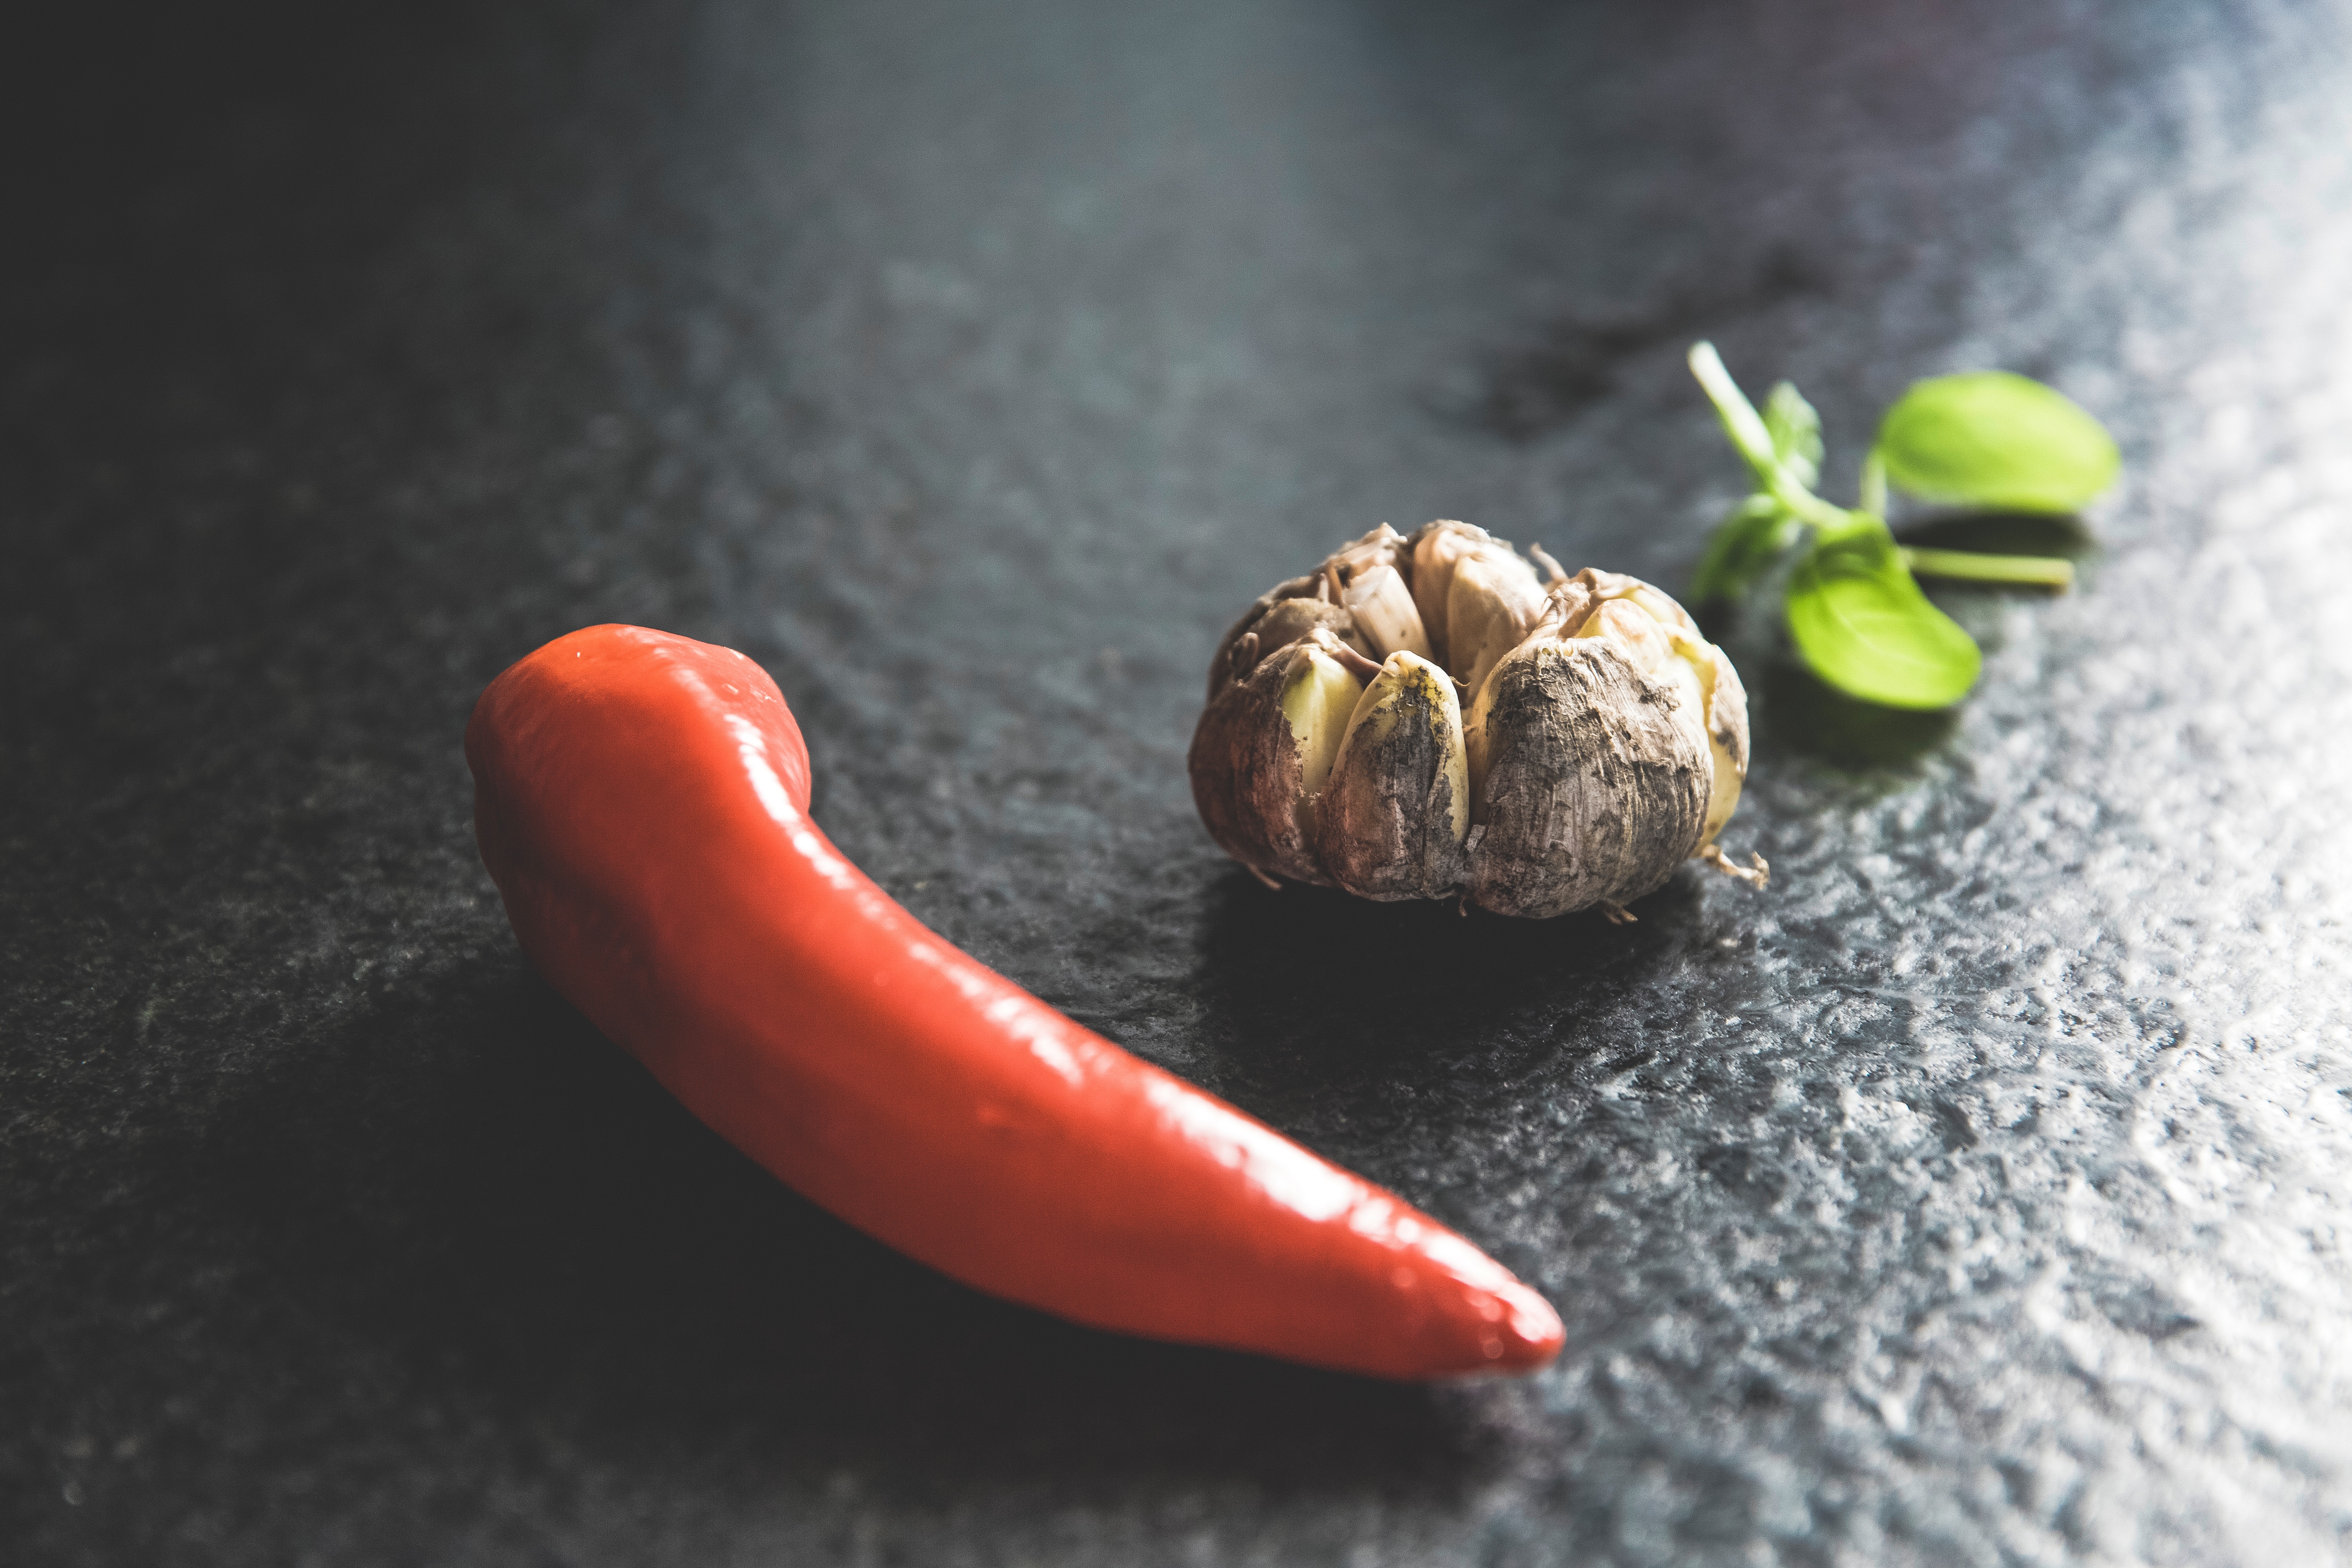
plant, fruit, flower, food, produce, vegetable, macro photography, flowering plant, land plant